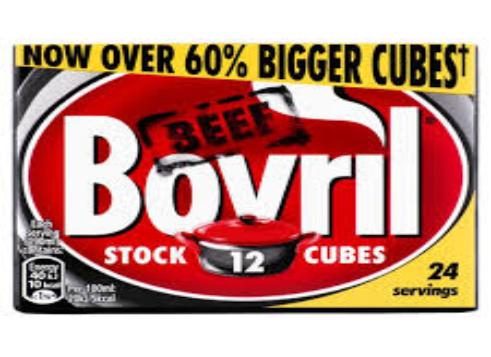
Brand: Bovril
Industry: Food